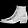
Label: Ankle boot